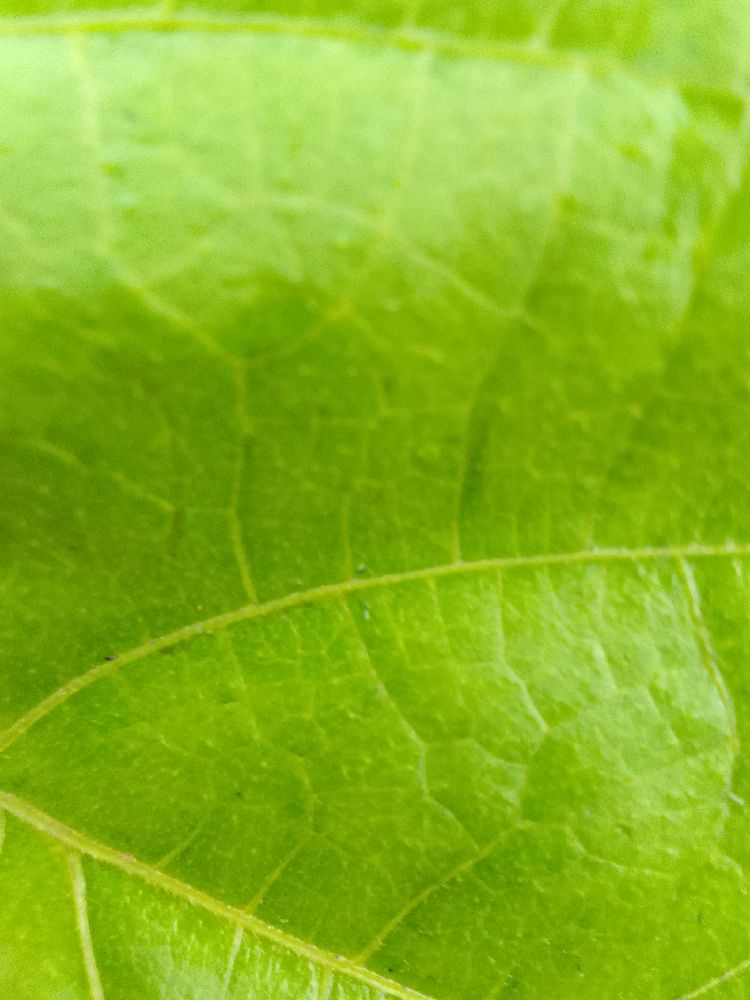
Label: healthy